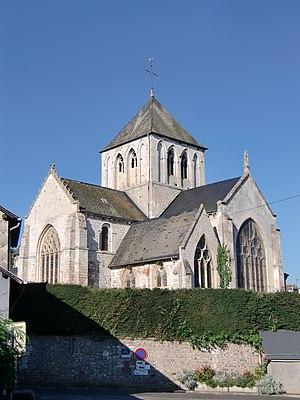
Eglise de Saint-Germain-Village (Eure, Normandie, France)
Saint-Germain-Village est une ancienne commune française située dans le département de l'Eure, en Normandie.
L'église Saint-Germain est une église catholique située à Saint-Germain-Village, en France.
Cet article recense les monuments historiques français classés en 1886.